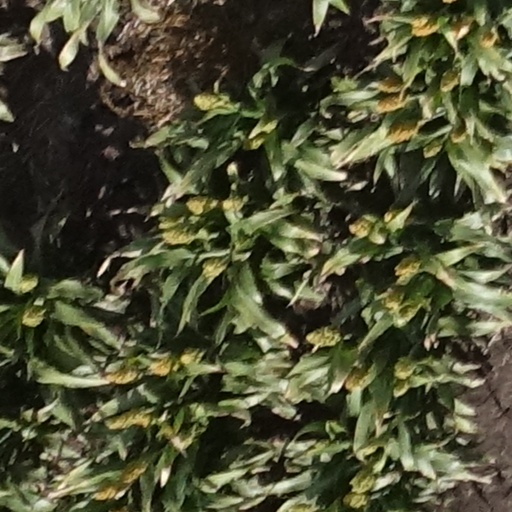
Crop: sorghum